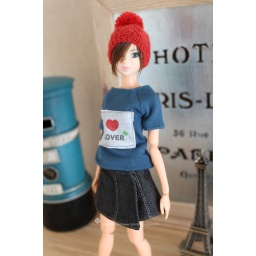
I love clover T shirt in blue